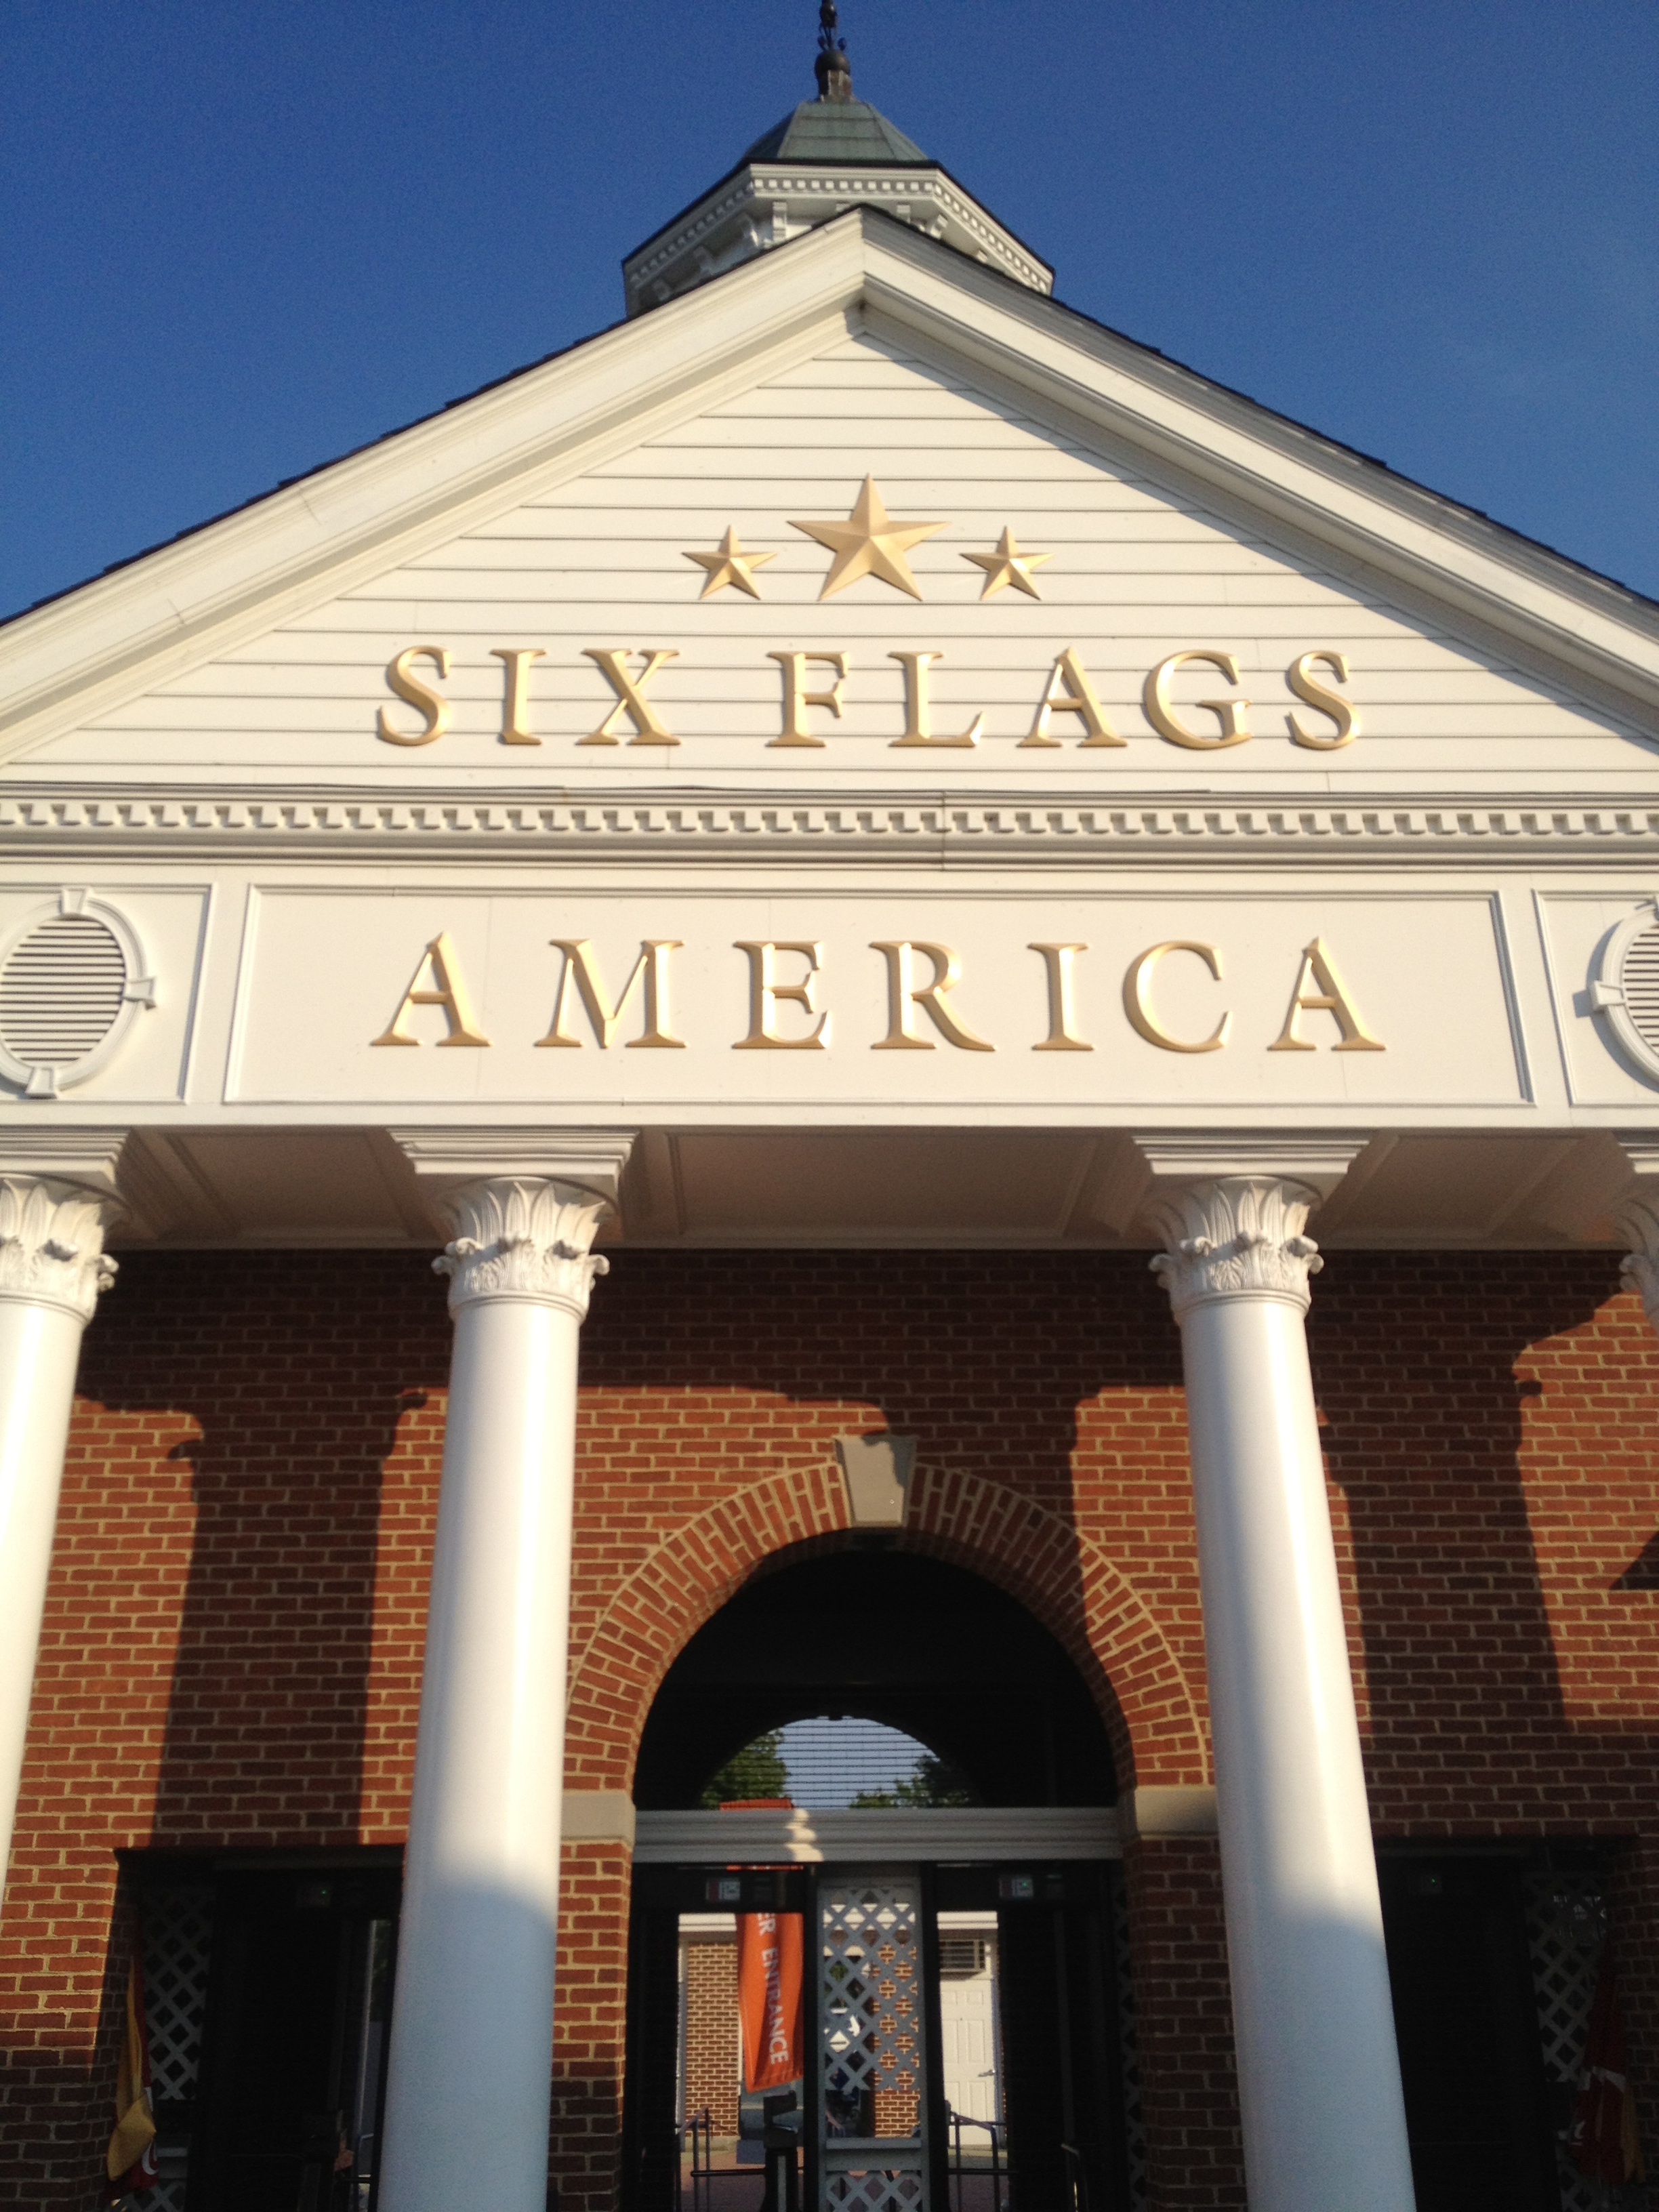
architecture, building, america, landmark, facade, place of worship, theme park, synagogue, maryland, six flags